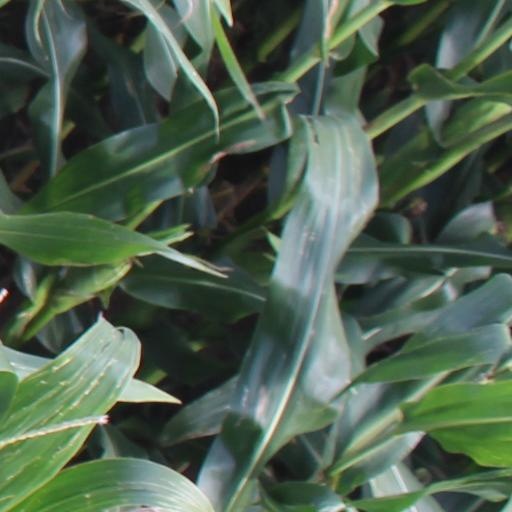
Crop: maize; corn